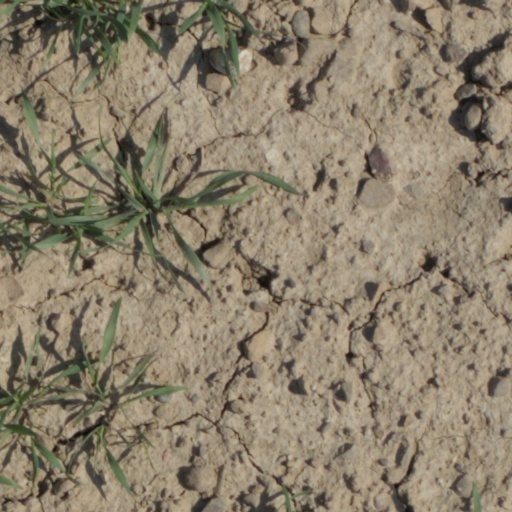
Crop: wheat